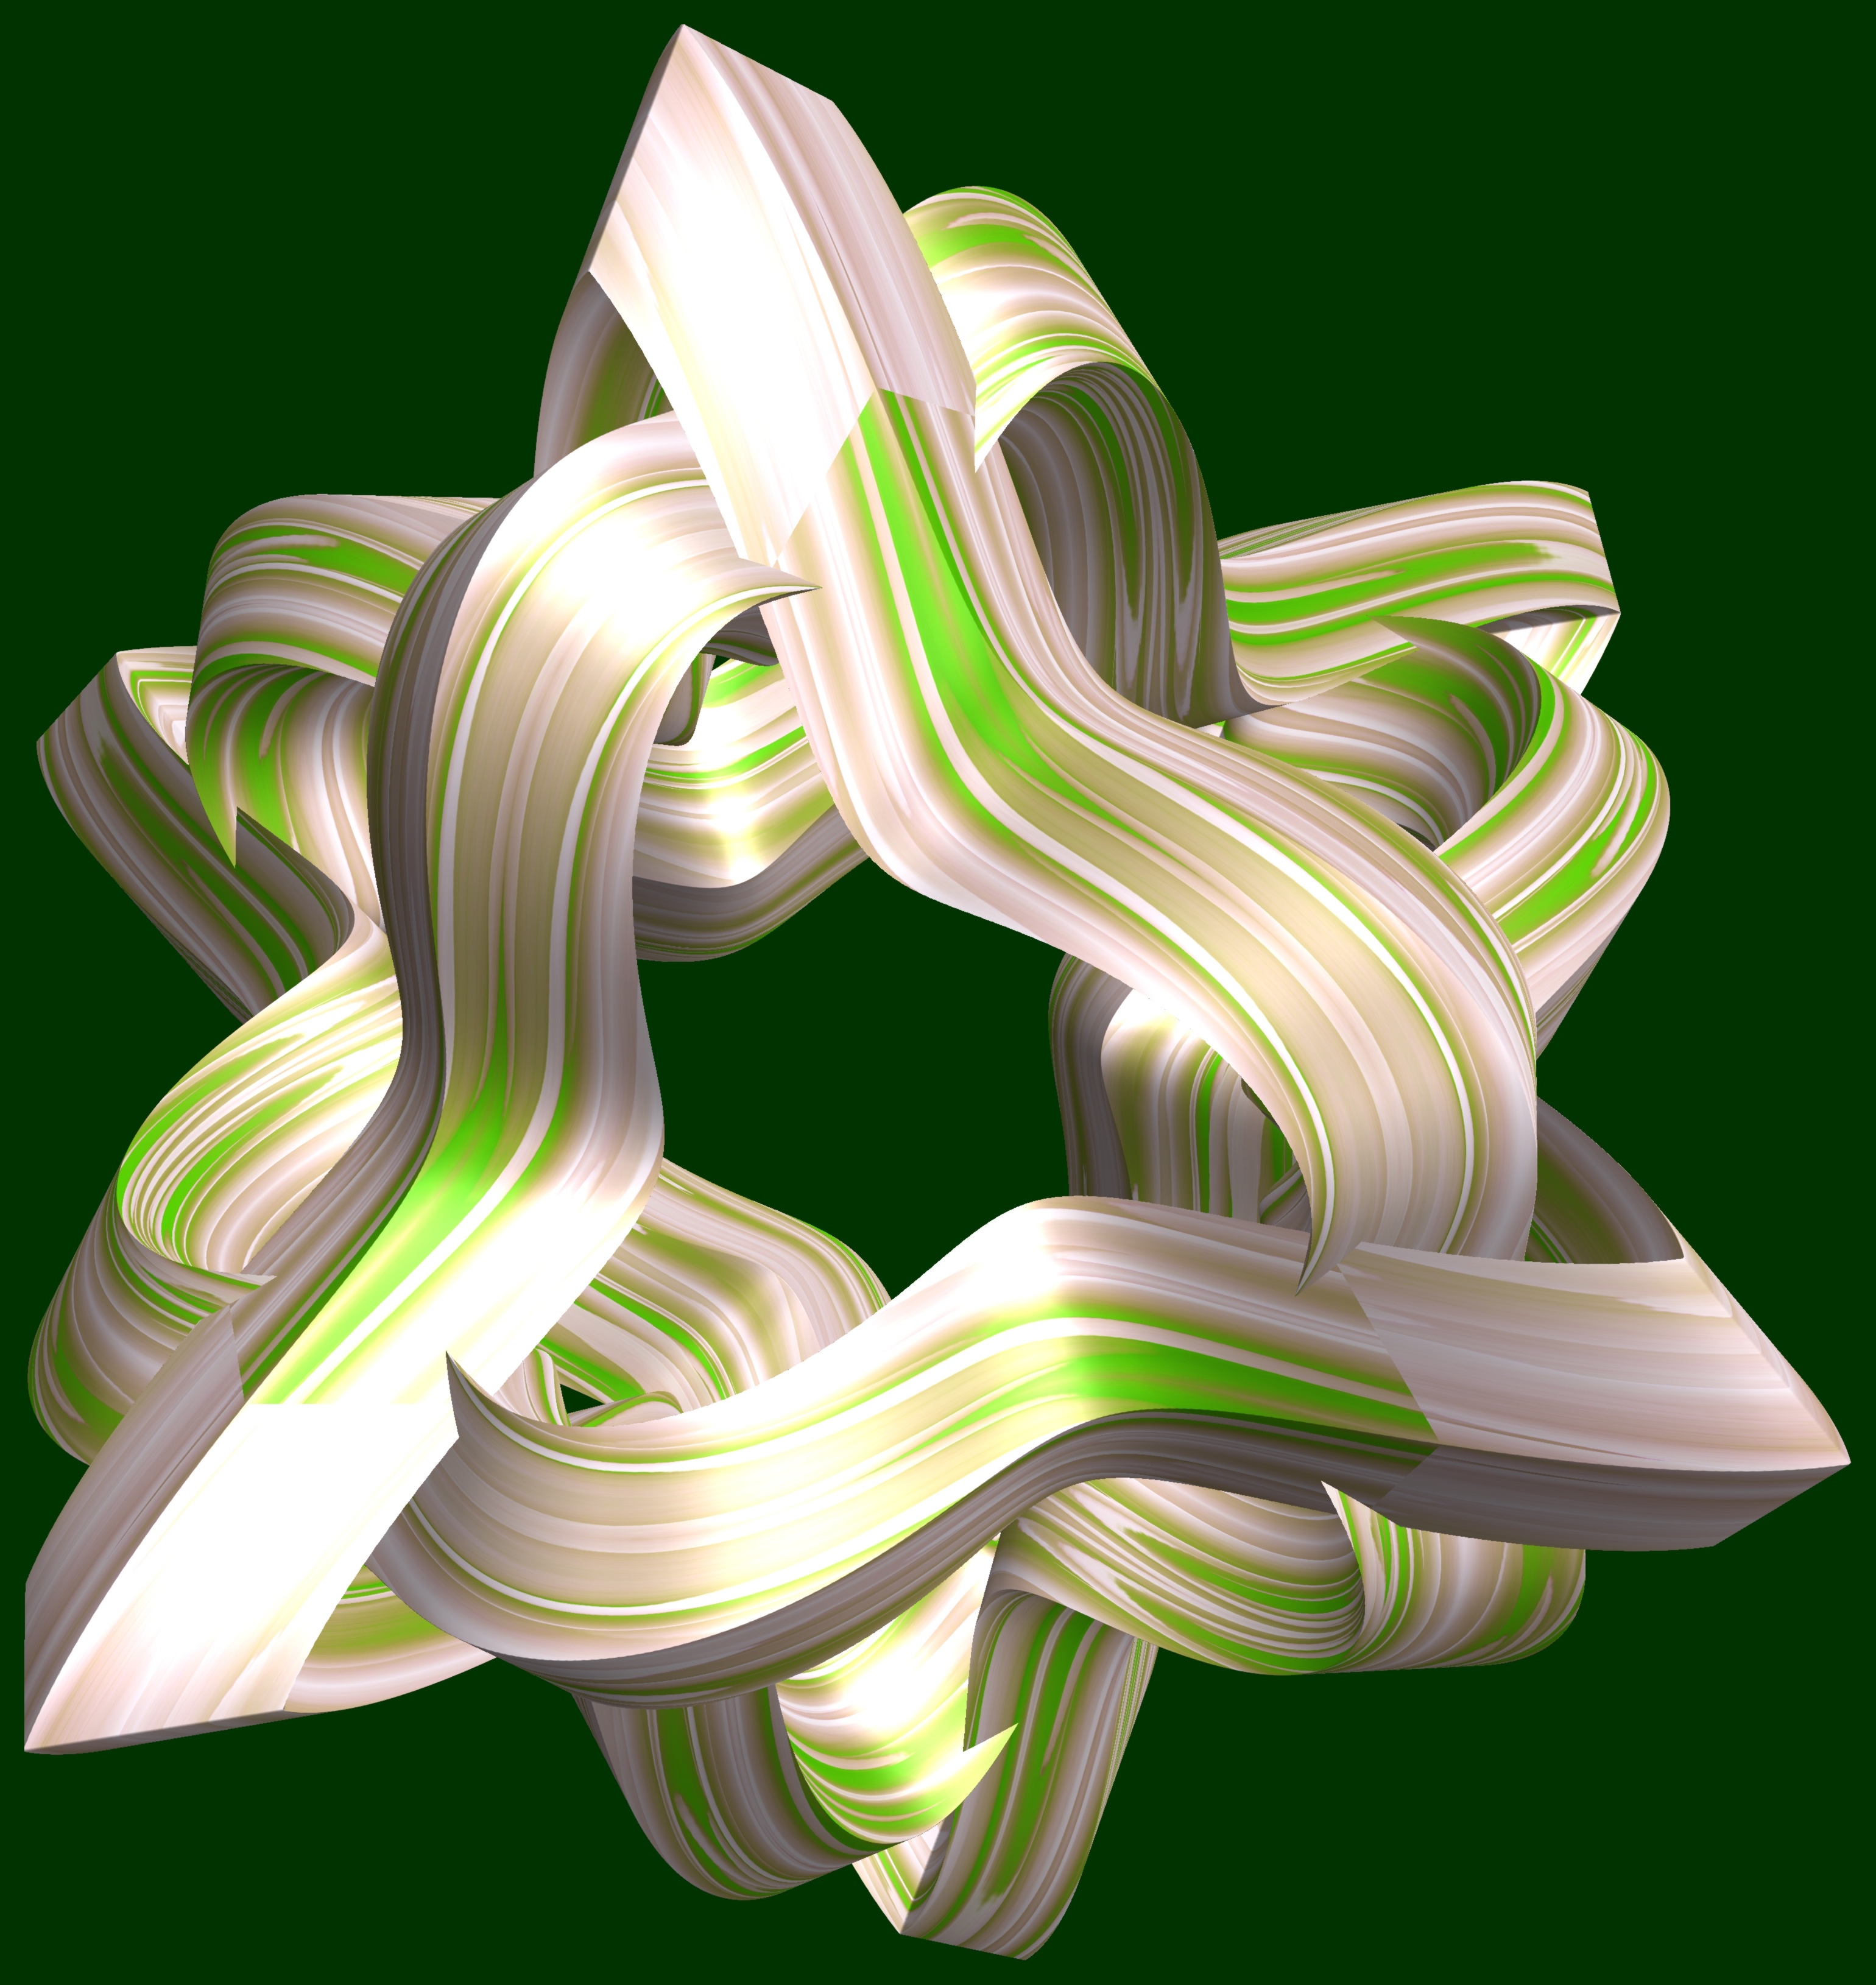
structure, plant, wheel, texture, flower, pattern, green, geometry, machine, sculpture, illustration, design, symmetry, 3d, graphic, lily, shape, torus, mathematica, cg, parametricplot3d, code, program, algorithm, mapping, geometricsculpture, hexagram